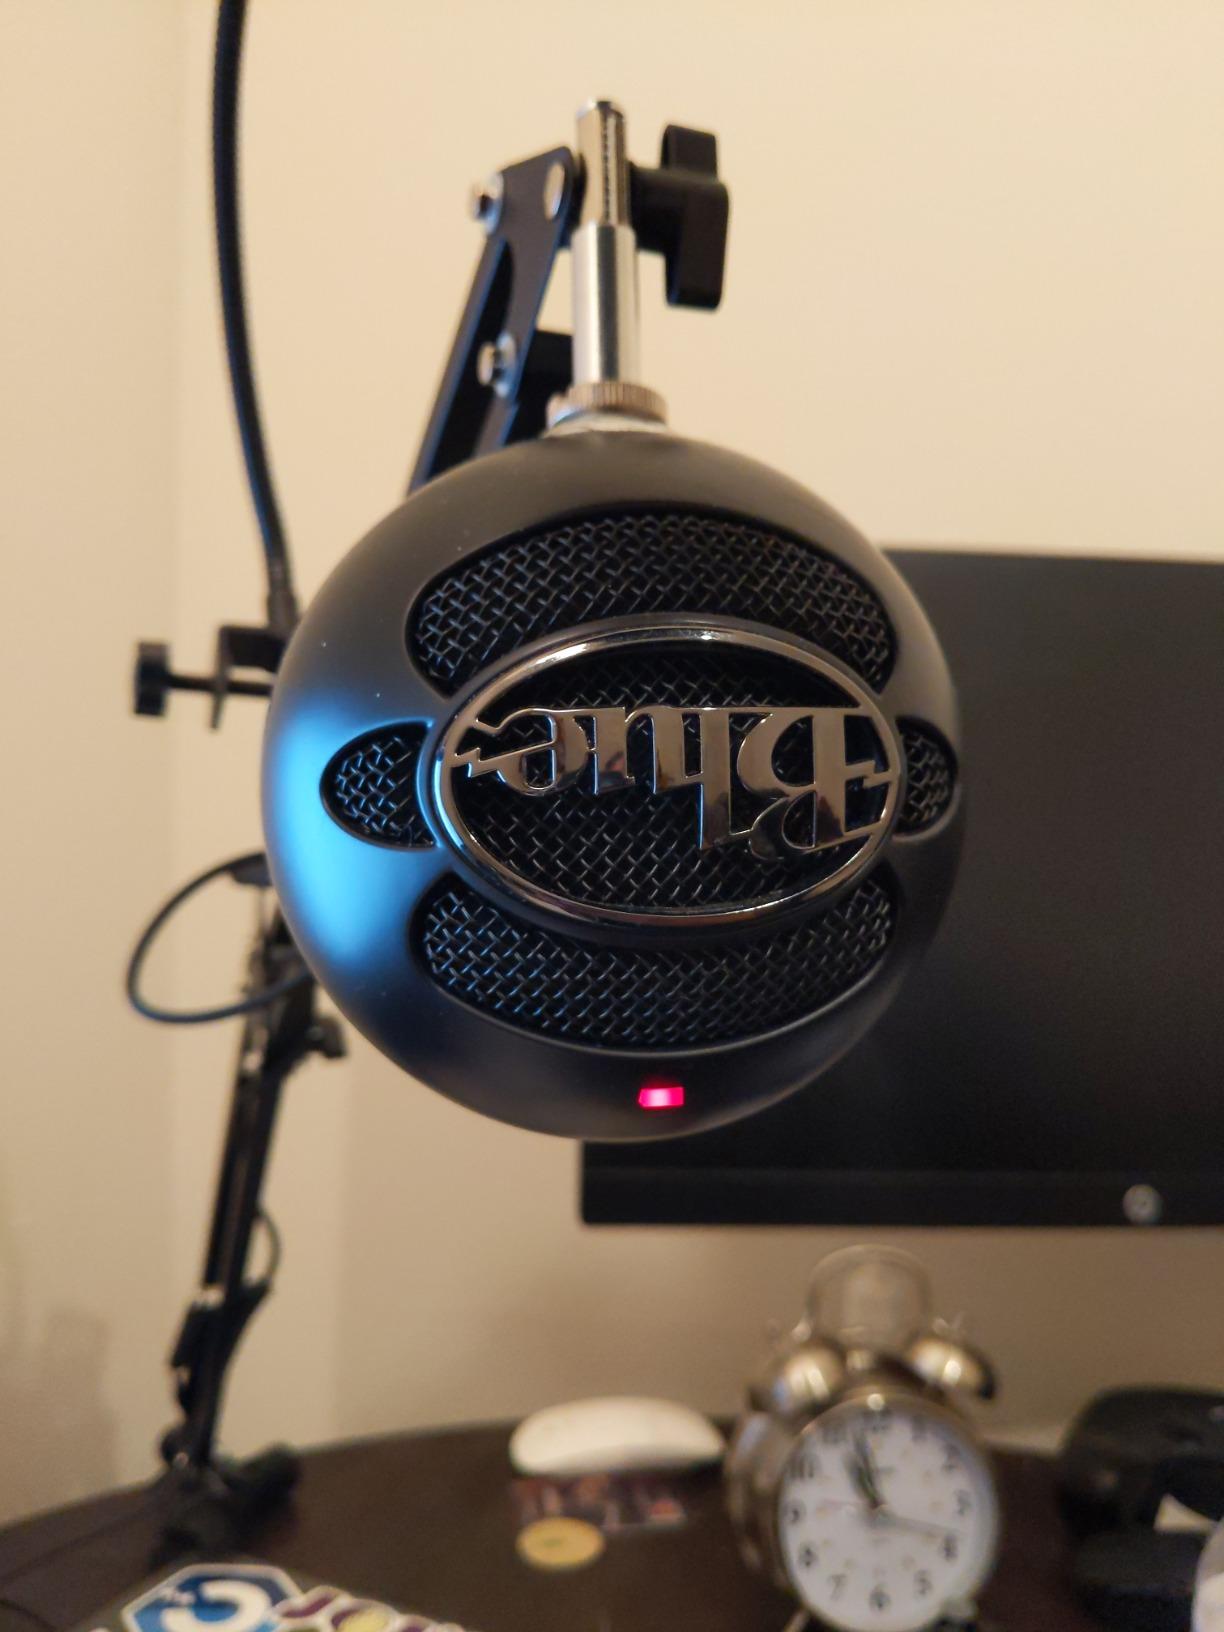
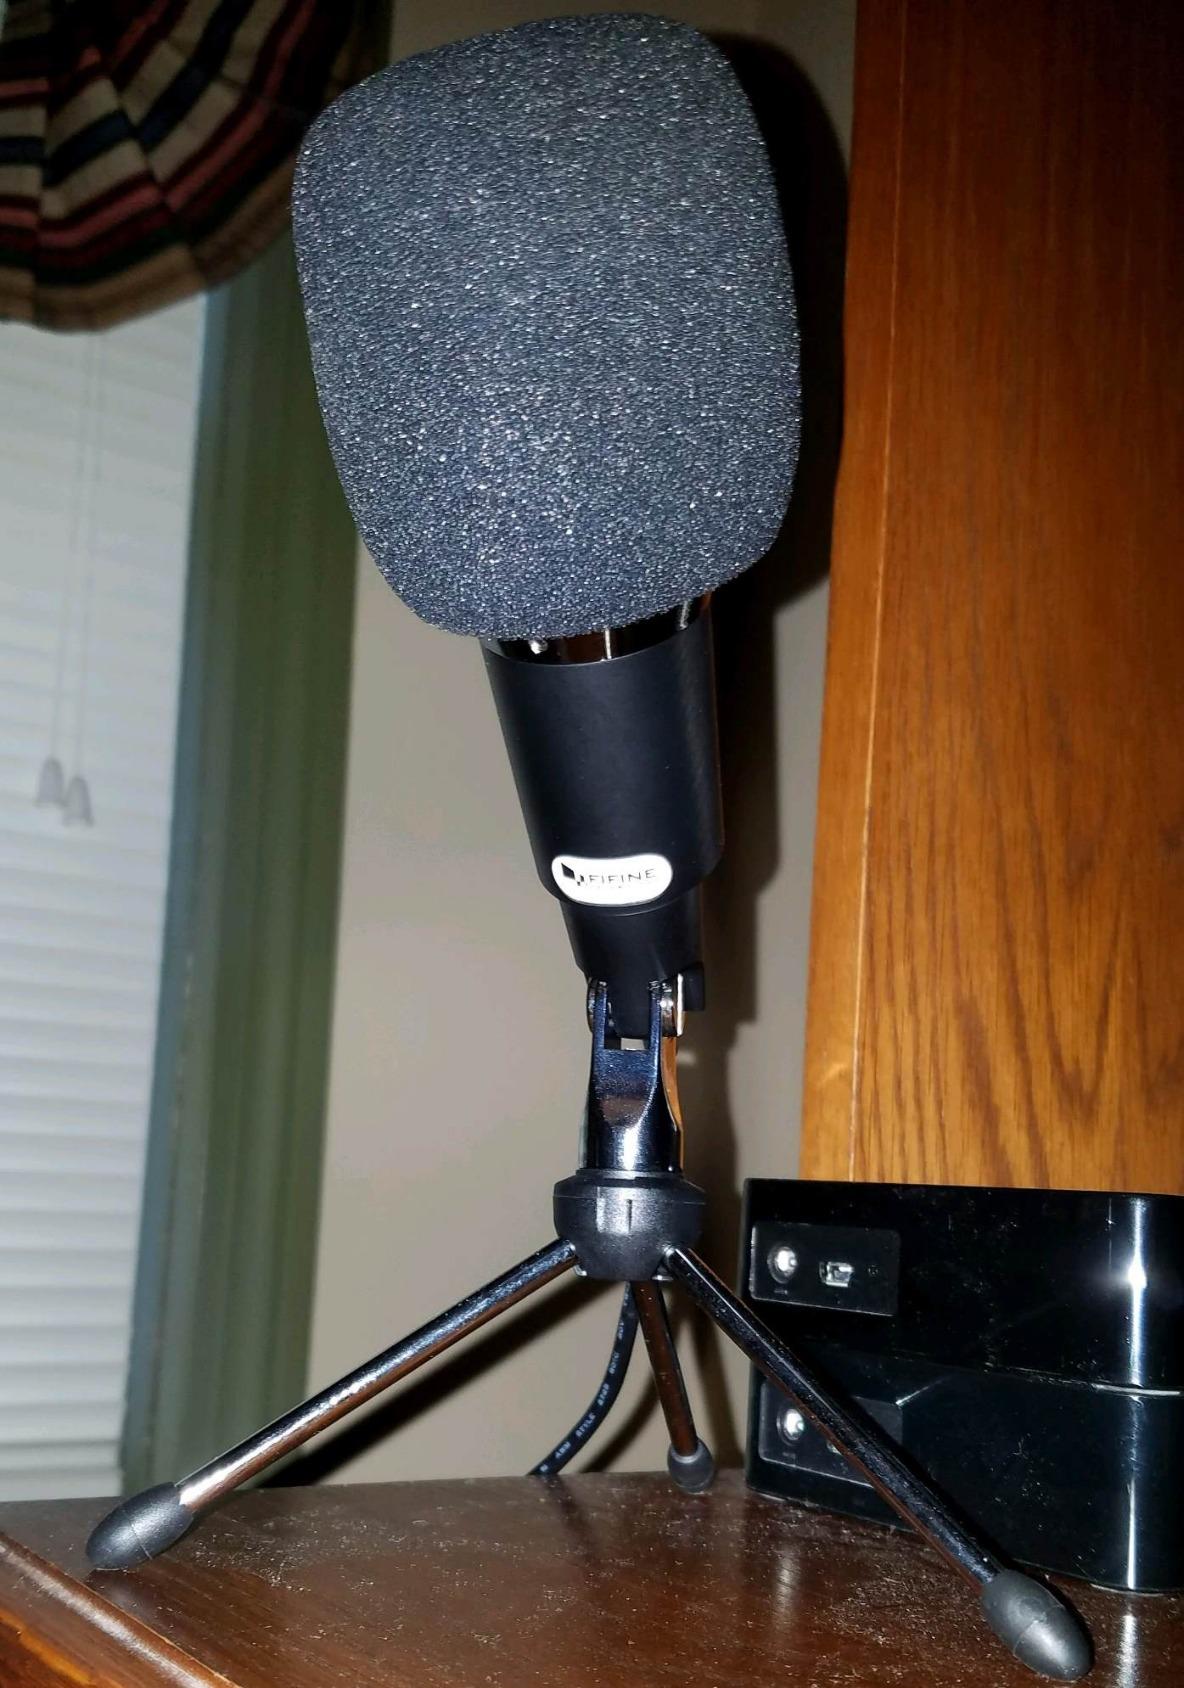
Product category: microphone
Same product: no